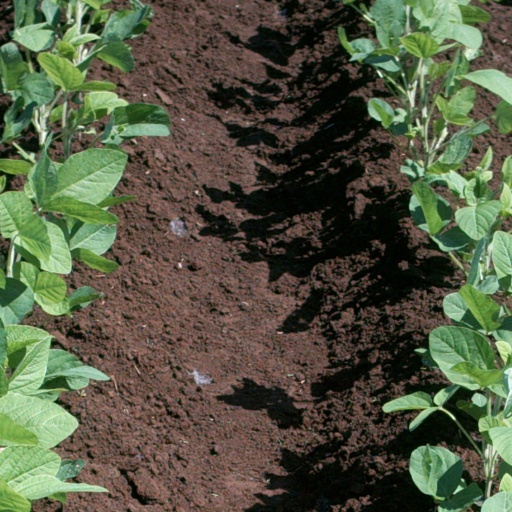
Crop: soybean